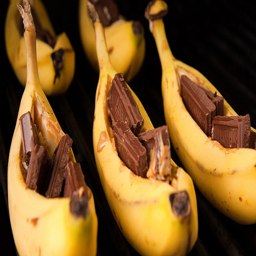
The bananas were cut to put chocolate inside them for a treat.
A couple pieces of chocolate sitting inside a cut out banana.
Split bananas with chocolate wedged in the slit.
Several banana peels filled with chocolate and peanut butter.
Bananas are filled with chocolate and peanut butter.